Toyota Mark II

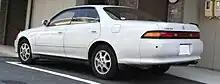
1994 Toyota Mark II 2.5 Grande G (JZX90)

First released in August 1988, the Mark II was no longer the top level sedan at "Toyopet Store" locations in Japan with the introduction of the Toyota Celsior in October 1989. The Mark II was offered for private purchase ownership with luxury features on upper trim packages while the Celsior was positioned as a Crown alternative for chauffeur-driven ownership.